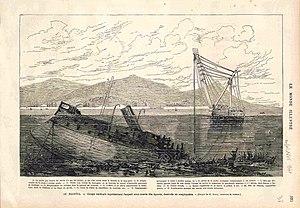
Le Magenta en rade de Toulon, Le monde illustré 20 nov 1875, Fortuné Meaulle
Le Magenta est une frégate cuirassée de la Marine française lancée en 1861 à Brest et connue pour avoir fait naufrage avec sa cargaison en rade de Toulon, le 31 octobre 1875.